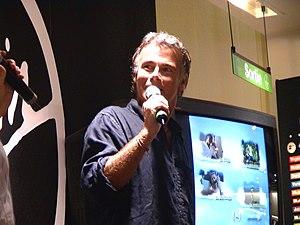
Franck Dubosc au Virgin de Rennes, mai 2003
Franck Dubosc, né le 7 novembre 1963 au Petit-Quevilly, est un humoriste, acteur et réalisateur français.